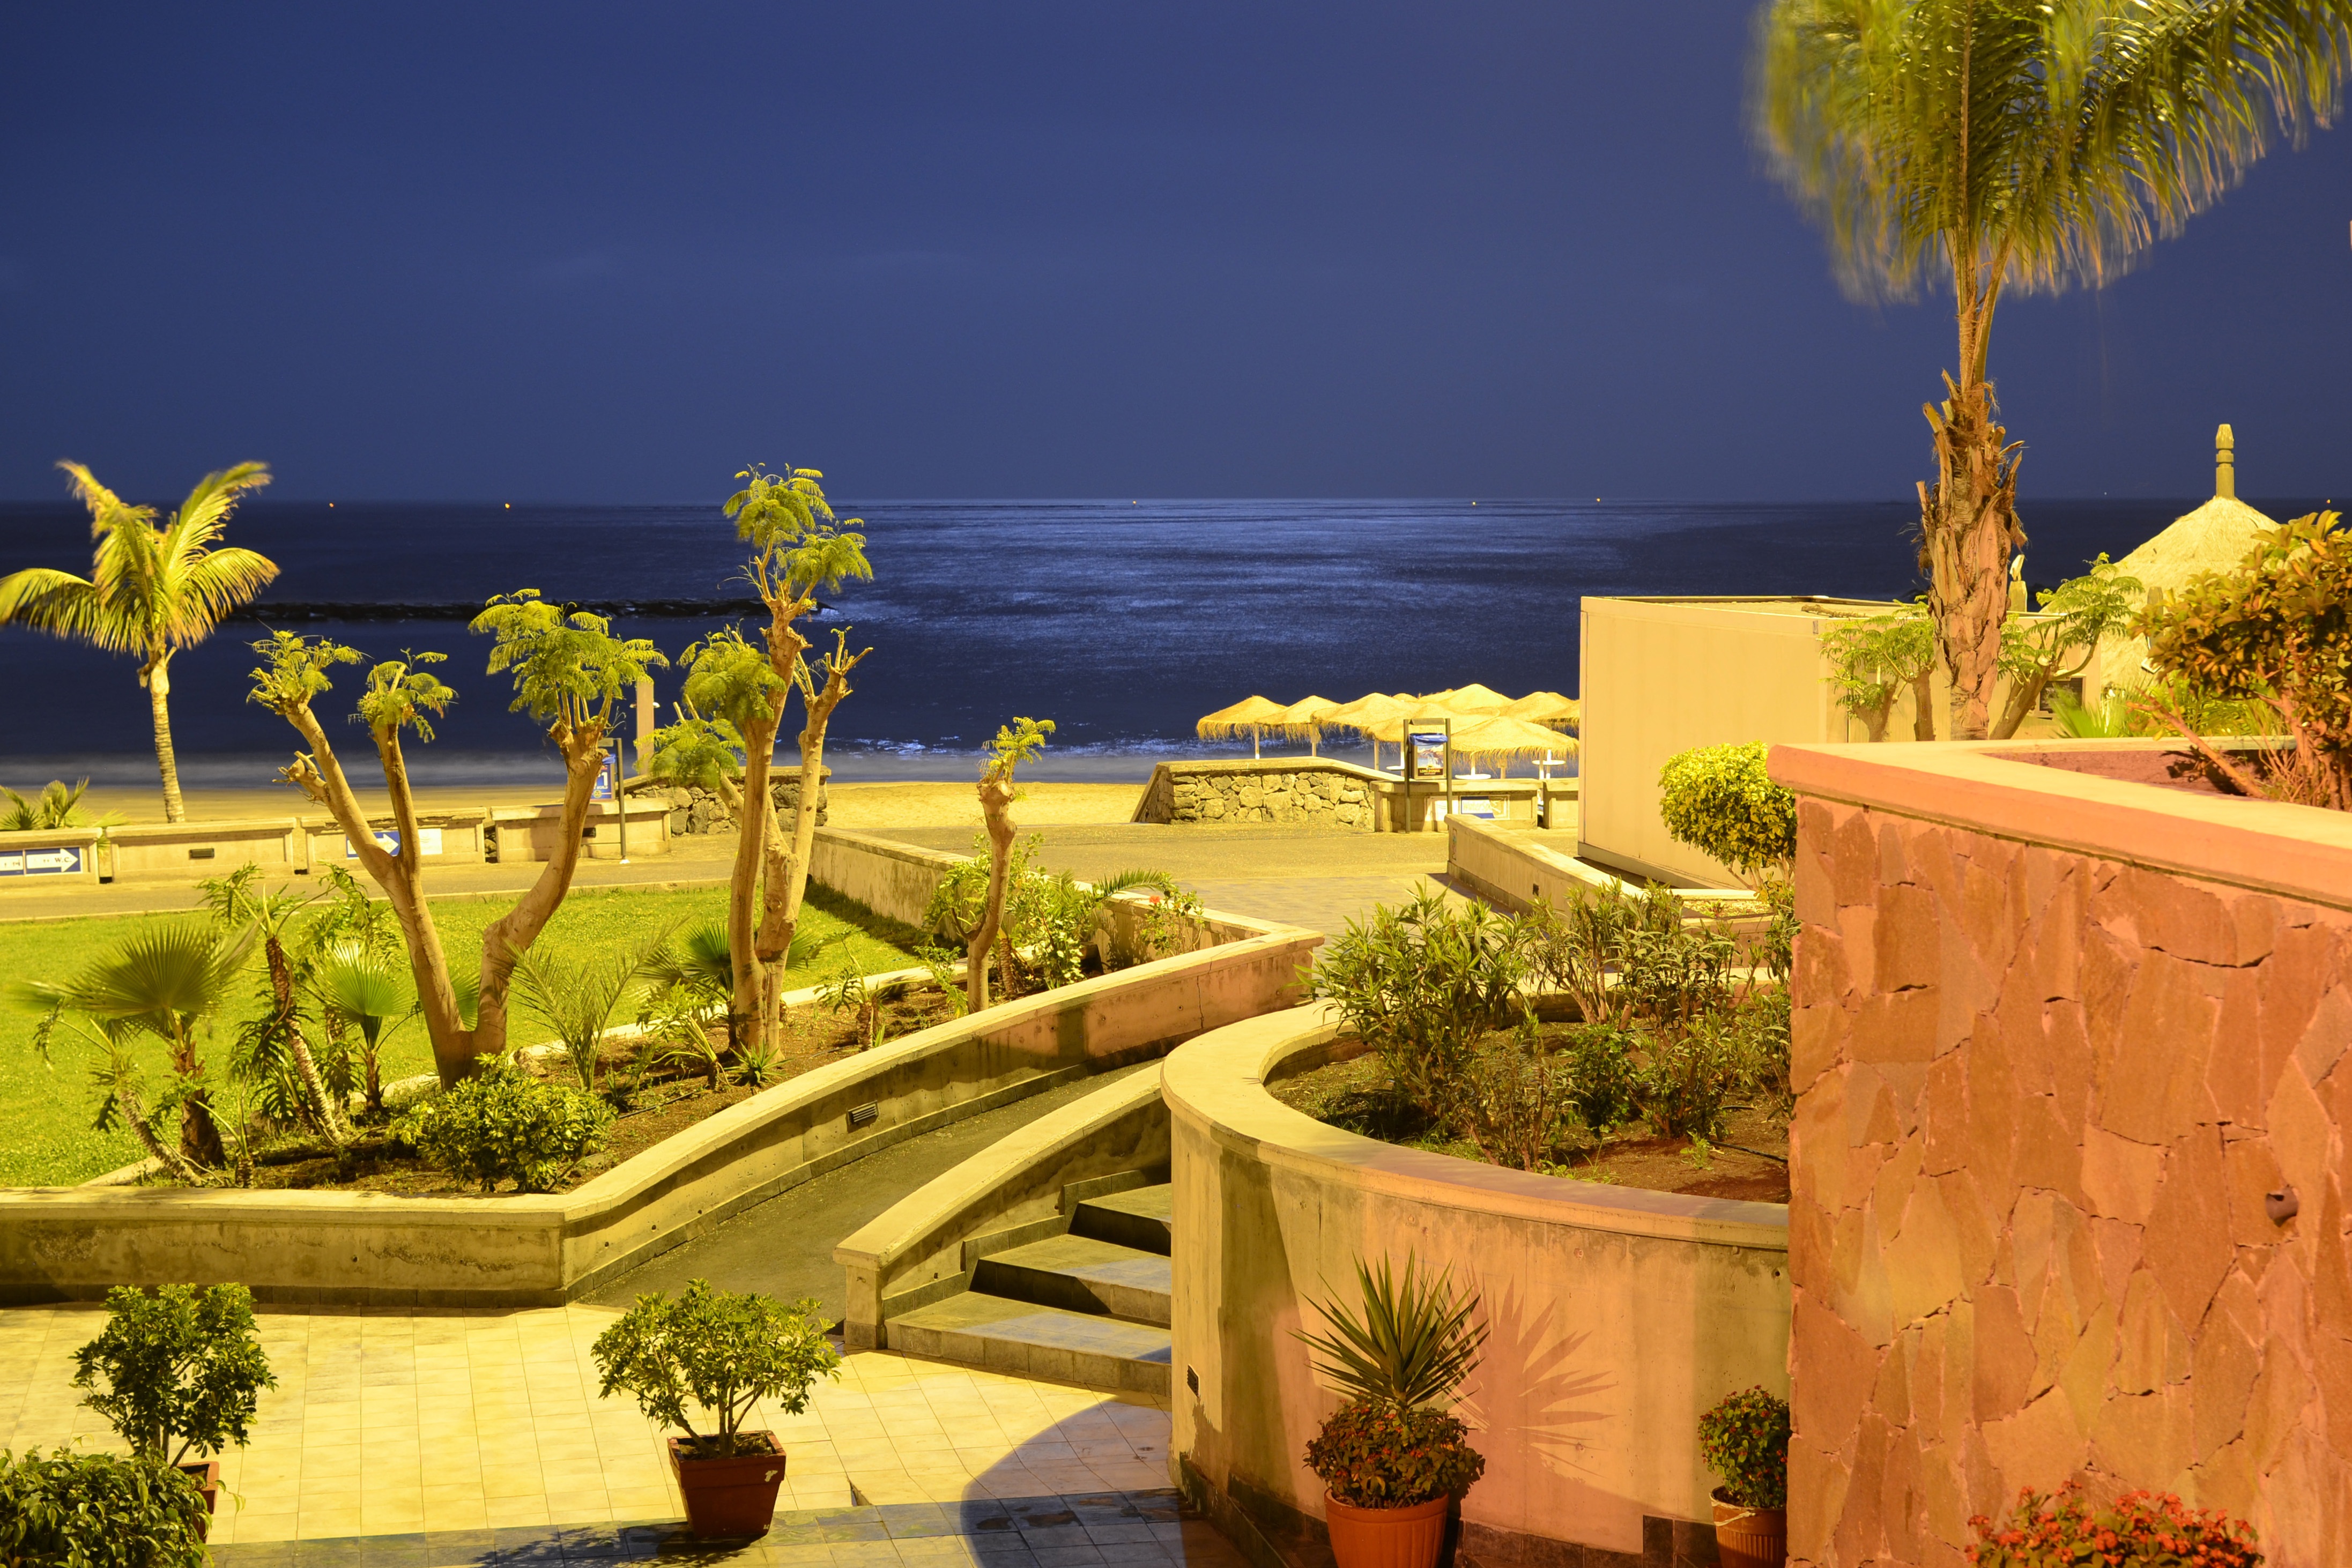
beach, landscape, sea, coast, tree, ocean, plant, night, flower, vacation, seaside, spain, resort, tenerife, estate, arecales, palm family